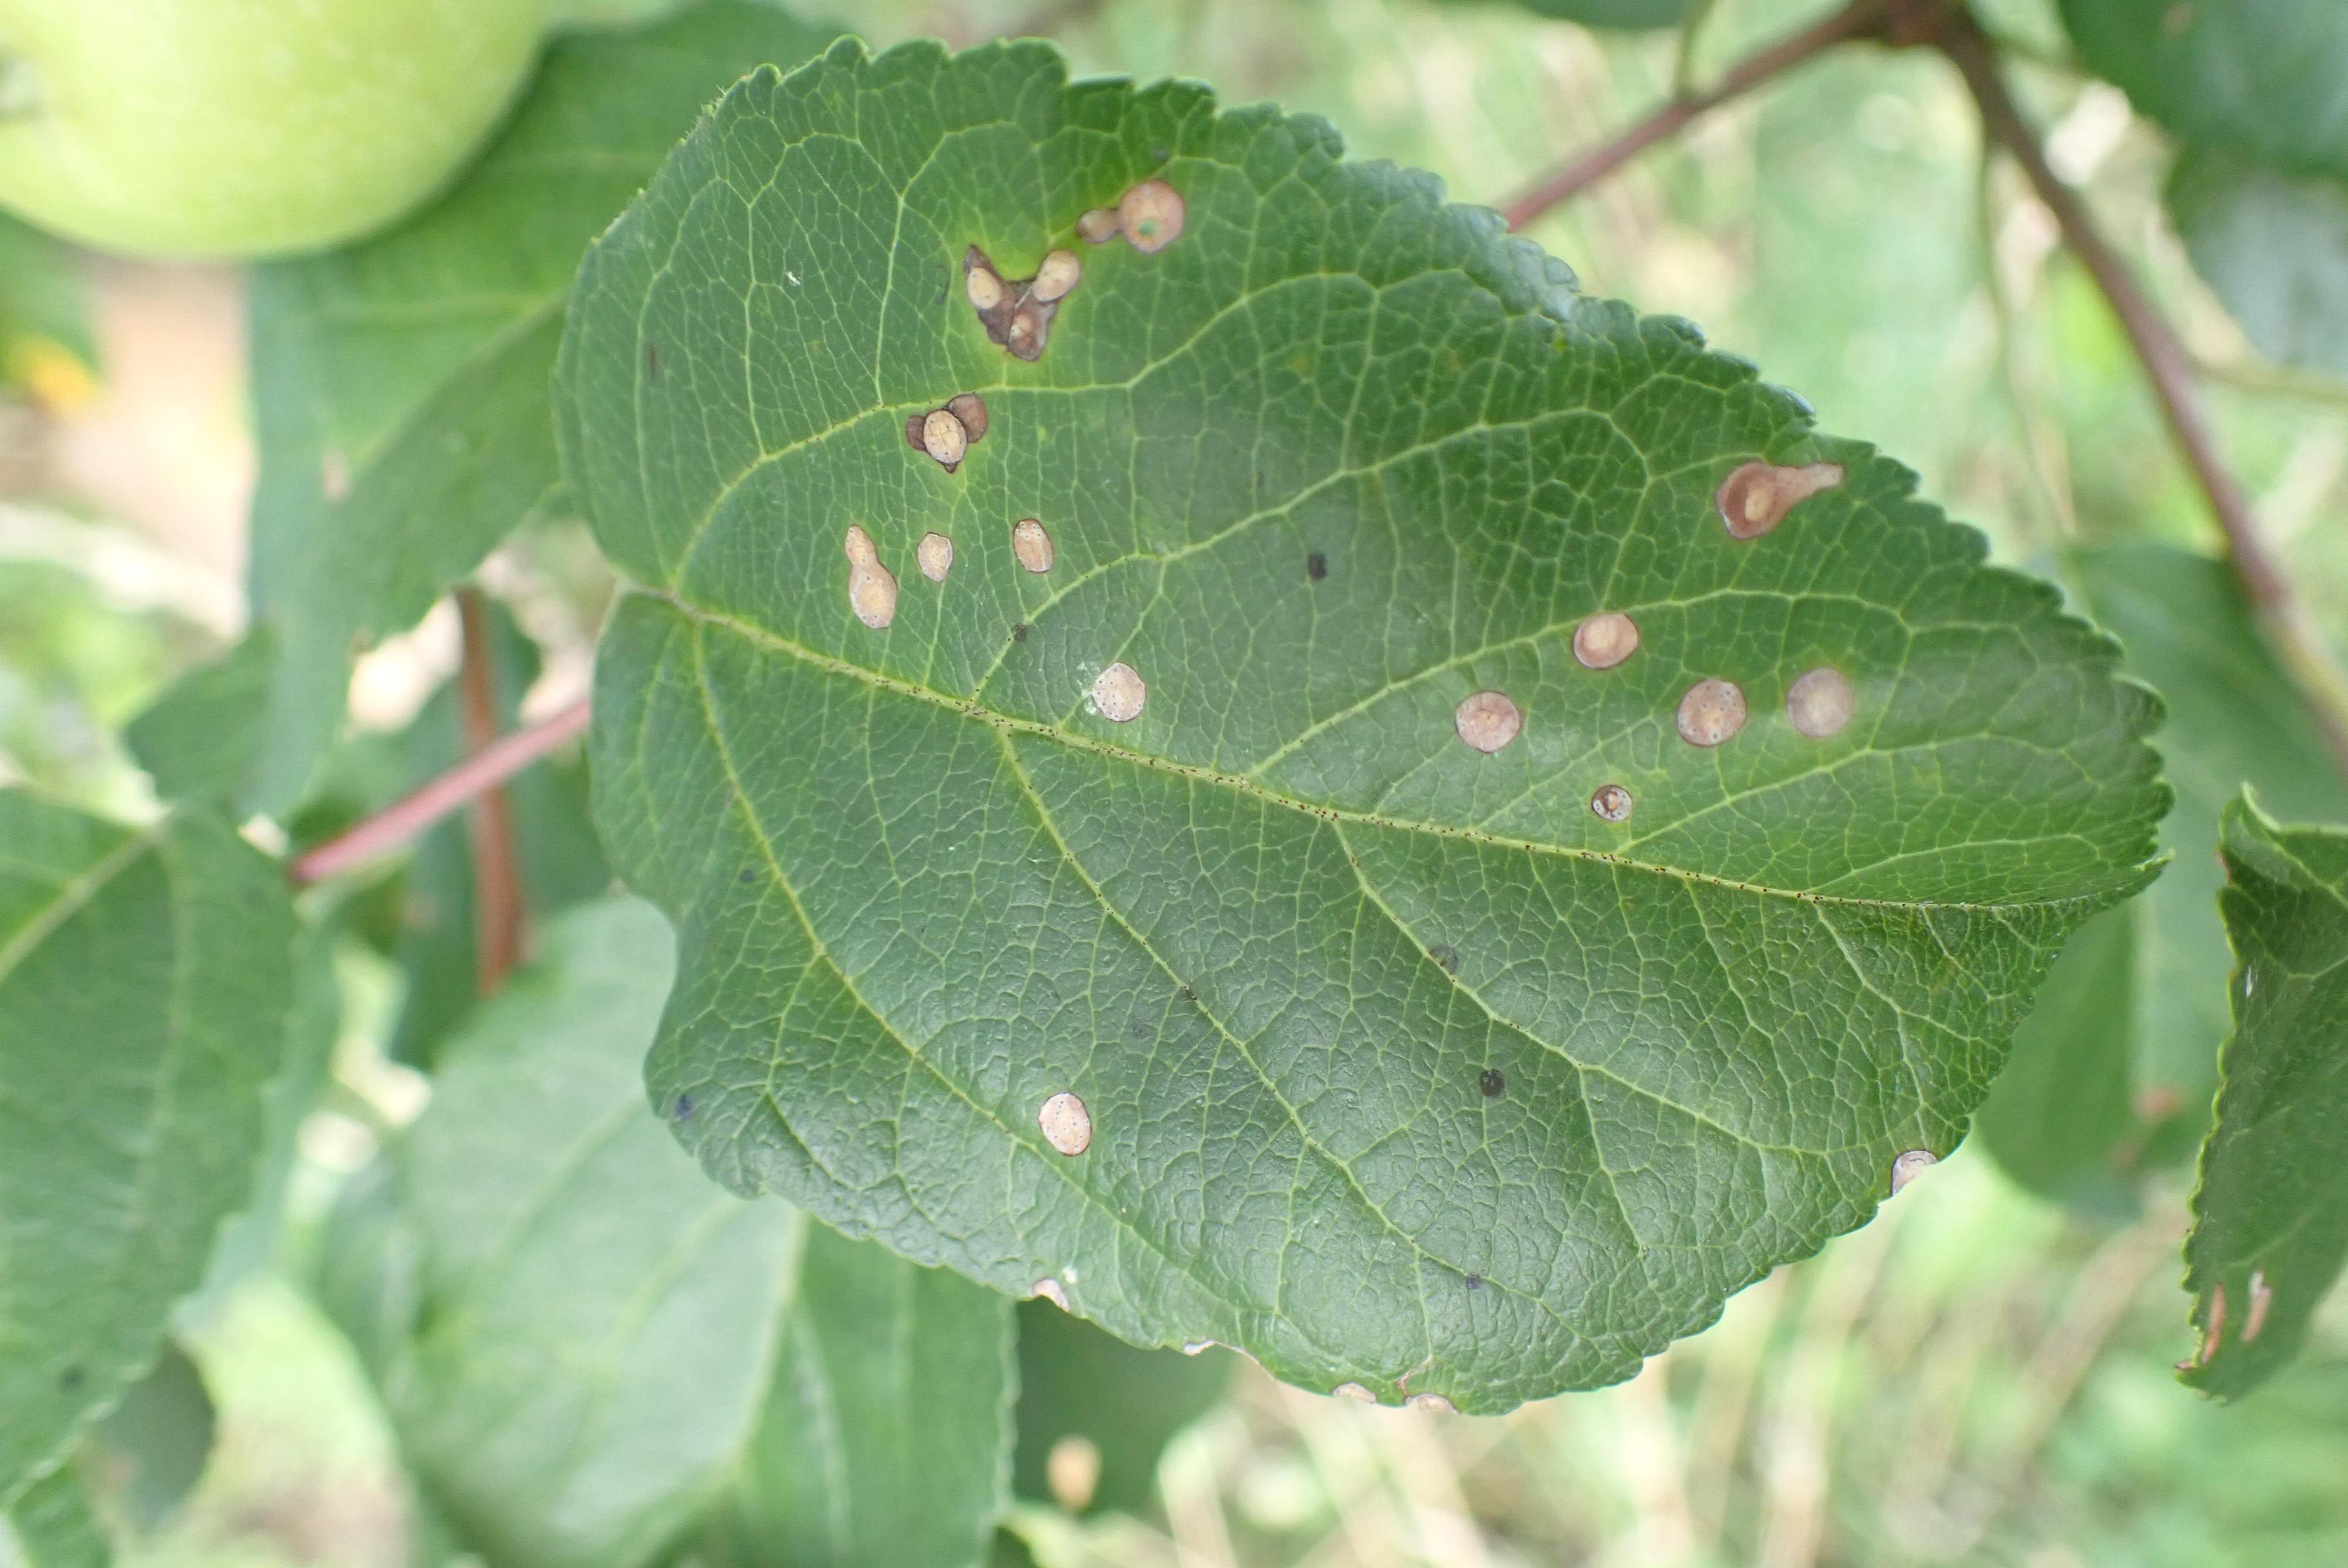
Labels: frog_eye_leaf_spot